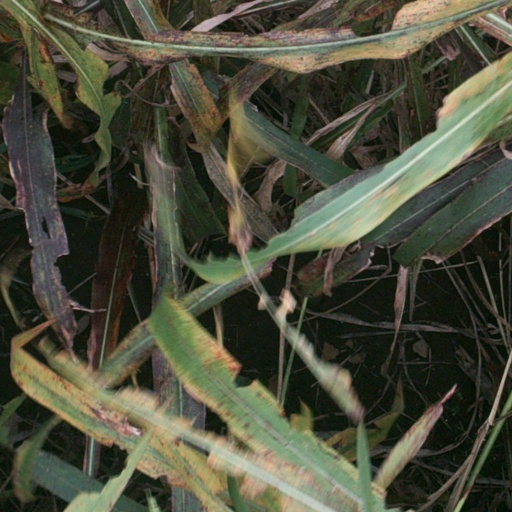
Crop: sorghum